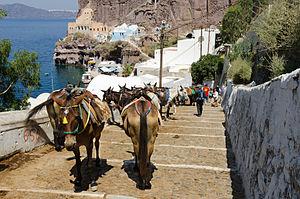
Âne est le nom vernaculaire donné à certaines espèces de mammifères quadrupèdes ongulés de la famille des Équidés, plus petit que le cheval, à longues oreilles et à l'échine saillante. Le plus connu des ânes est l'âne domestique, issu de la domestication de l'âne sauvage d'Afrique, et à partir duquel de nombreuses races ont pu être sélectionnées.